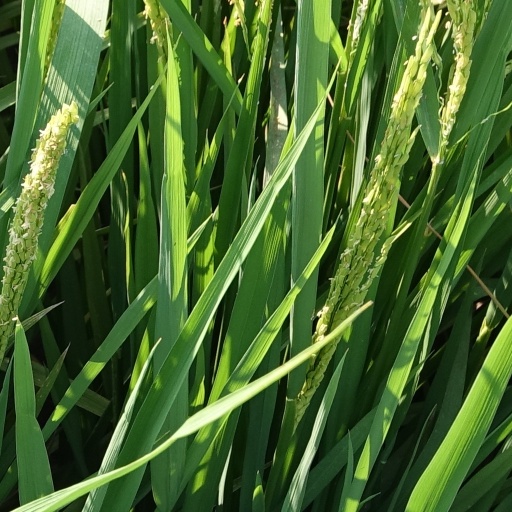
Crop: rice